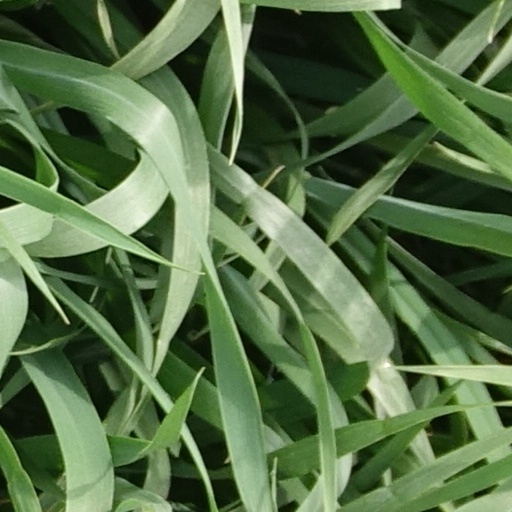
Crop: wheat